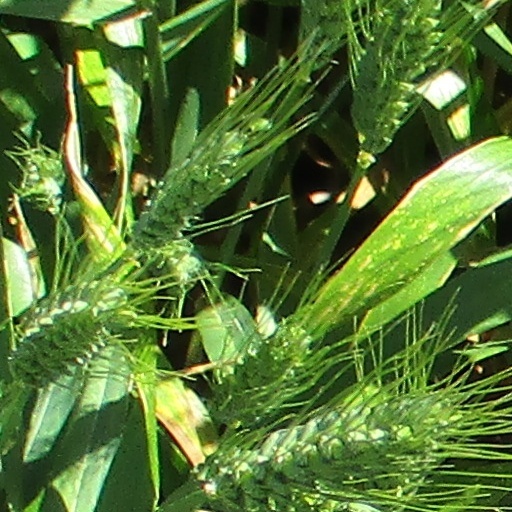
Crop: wheat